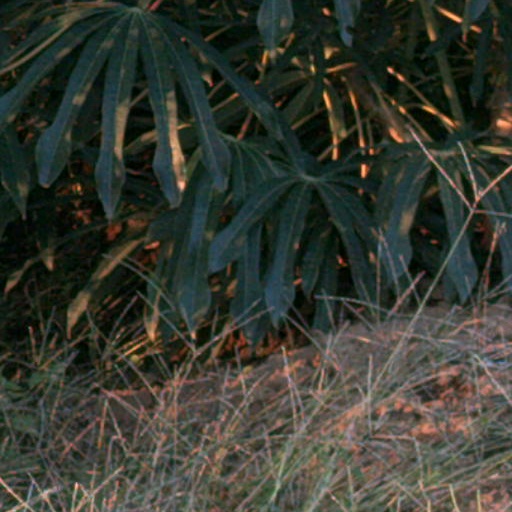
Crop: cassava